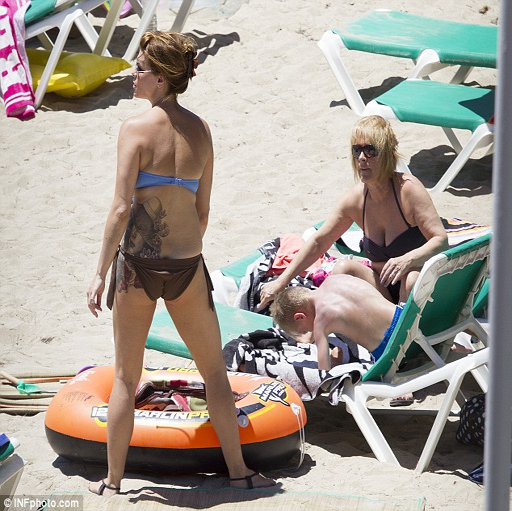
we are family : the former hopeful seemed to be having fun as she made the most of some quality time with her family